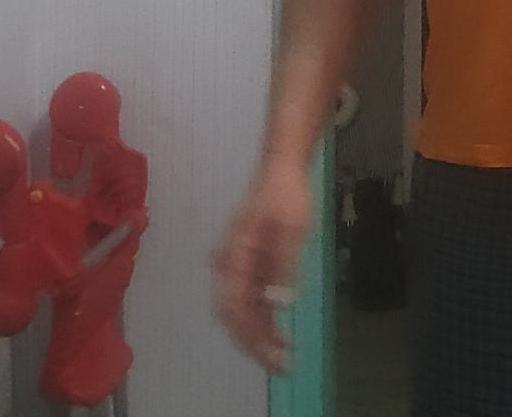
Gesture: no_gesture